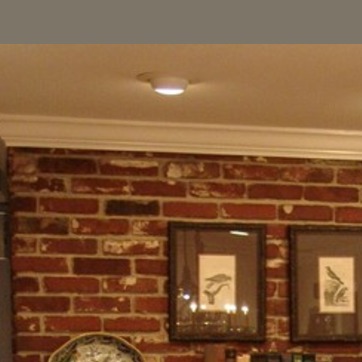
Material: brick